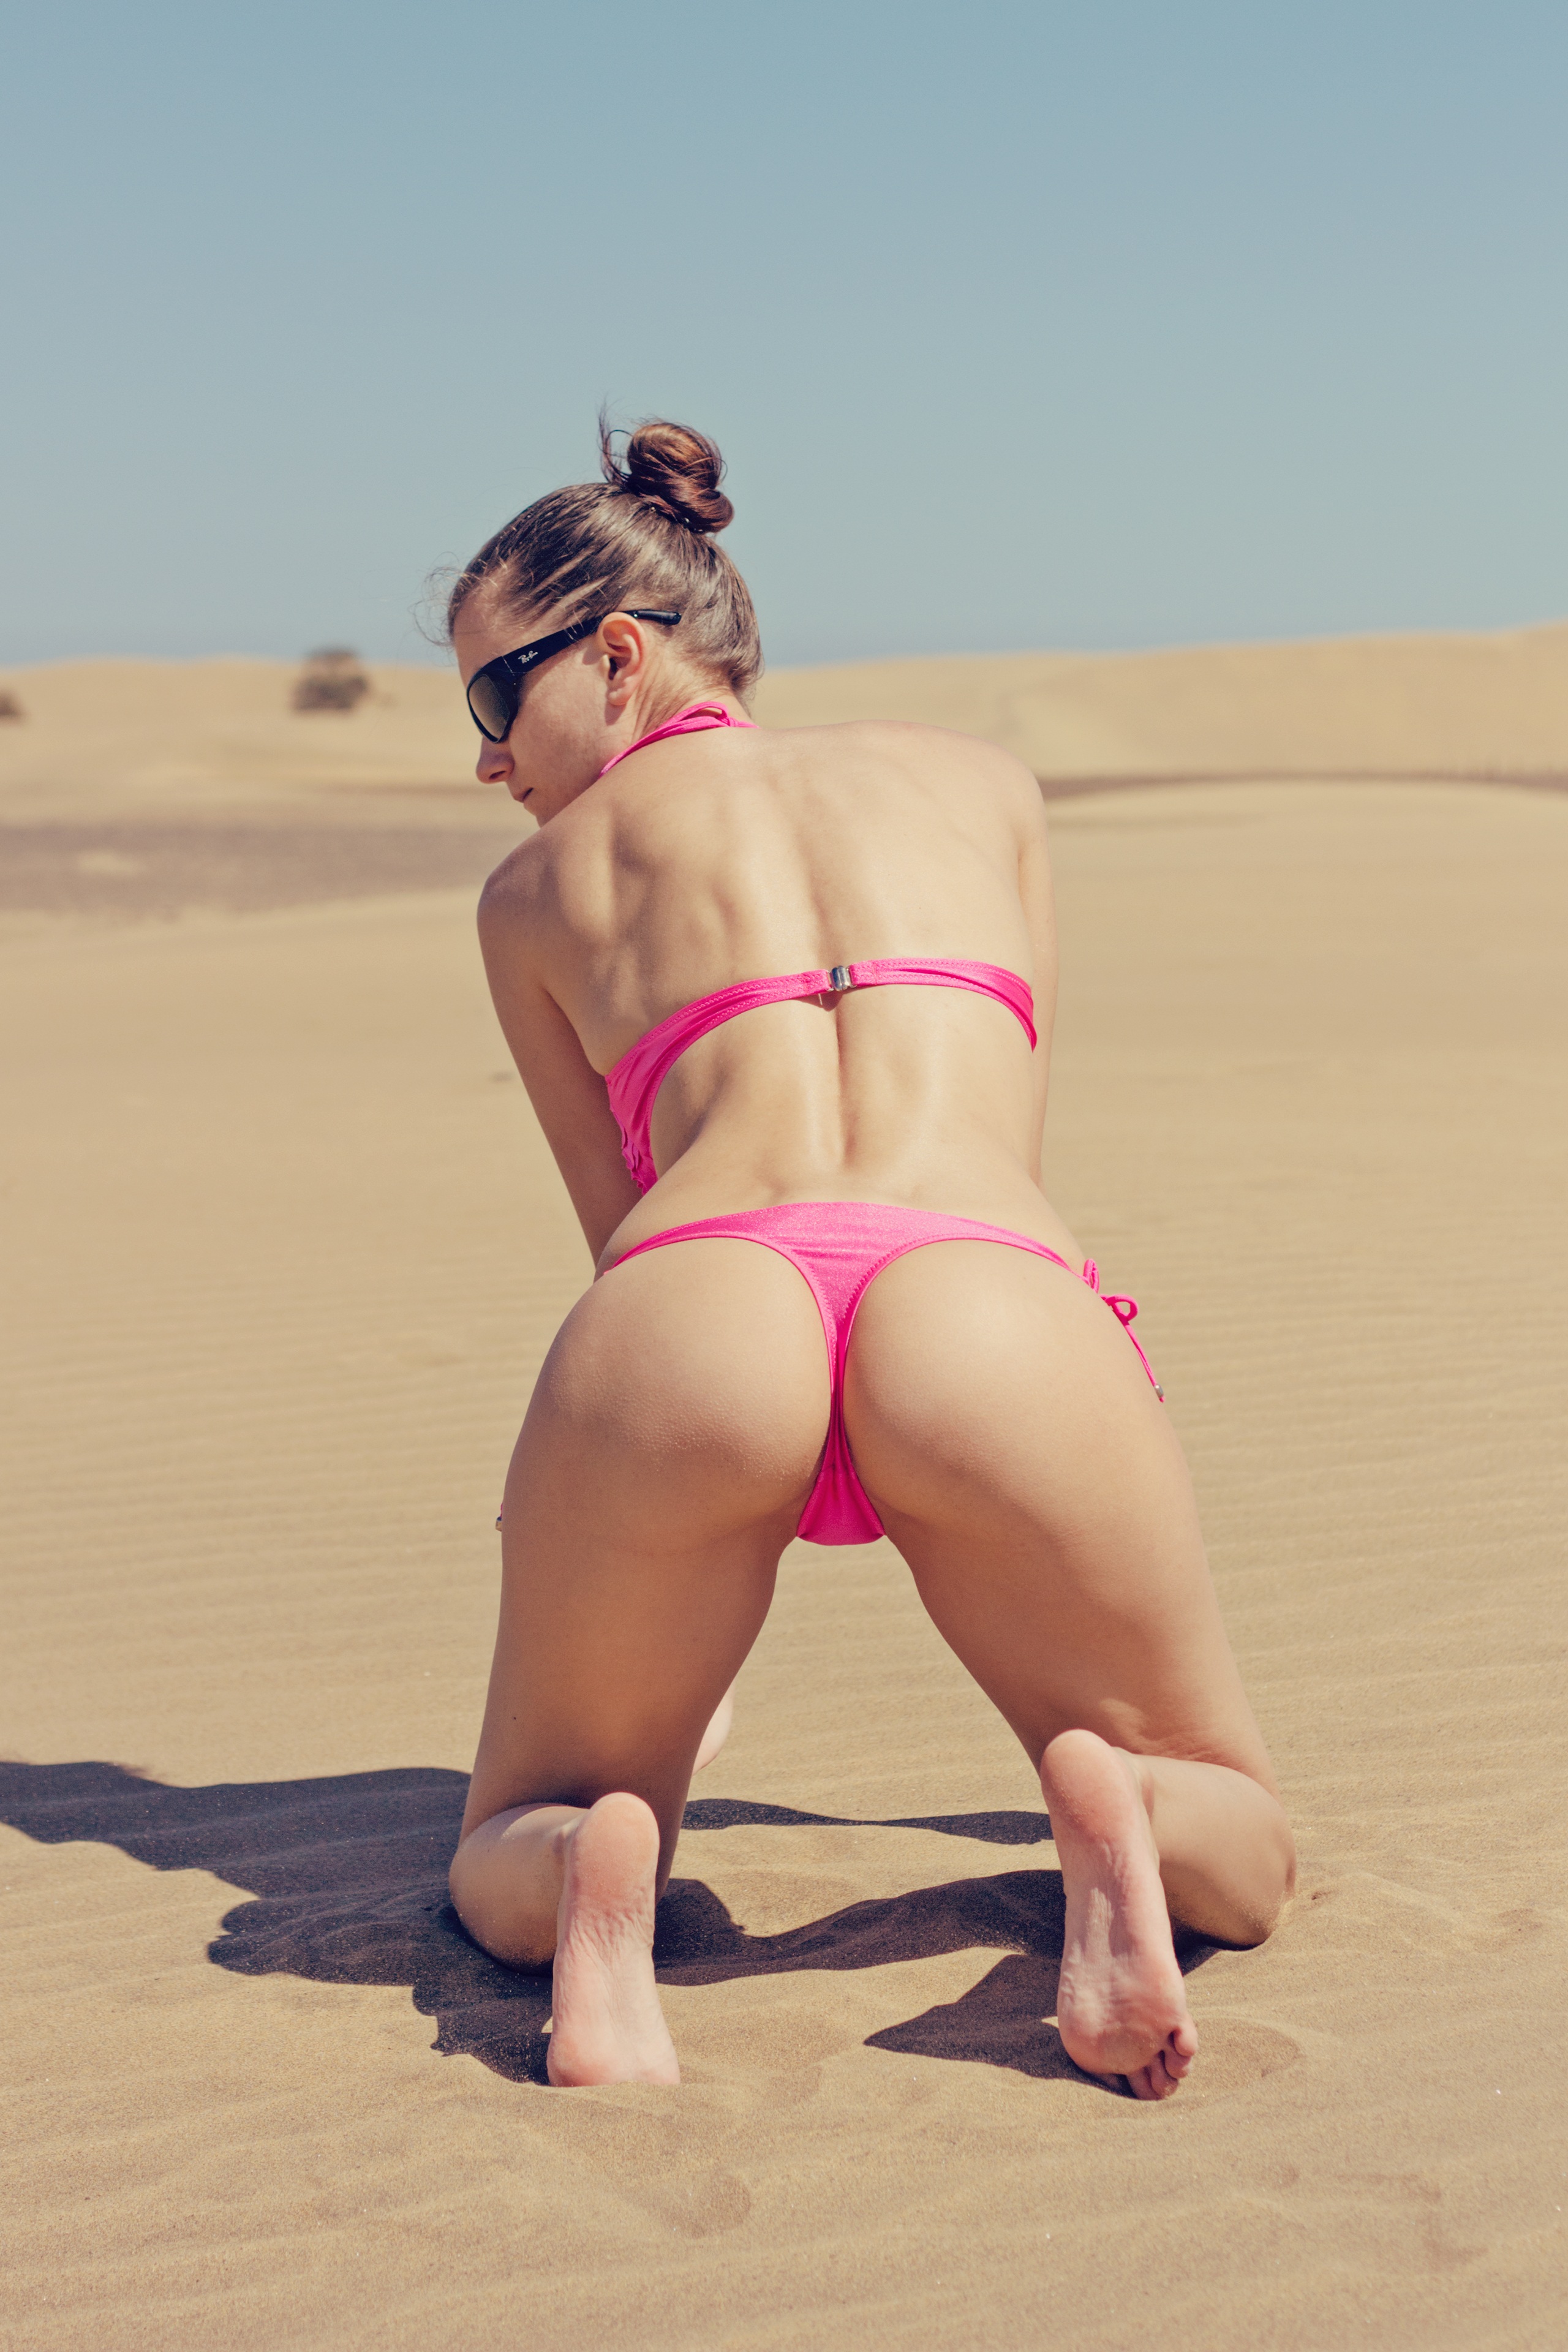
sand, girl, sunshine, woman, hair, summer, leg, model, clothing, muscle, bikini, swimwear, human body, beauty, sexy, blond, image, gran canaria, young woman, maspalomas, canary islands, exposure to the sun, abdomen, photo shoot, thong, human positions, sun tanning, undergarment